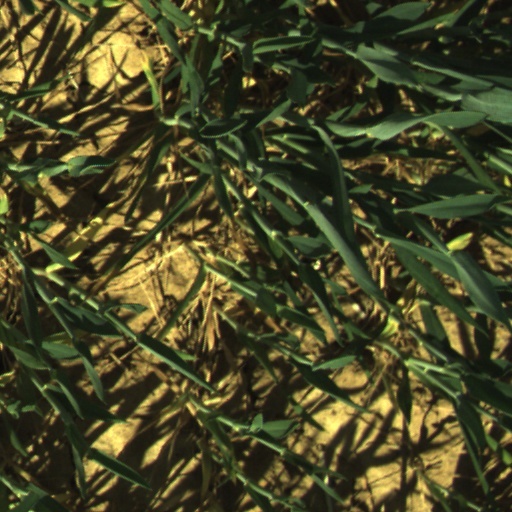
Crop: wheat